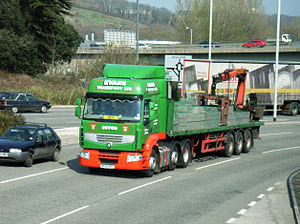
Renault Premium
Renault Premium af anden generation efter facelift
Renault Premium er en lastbilsmodel fra den franske fabrikant Renault Trucks.